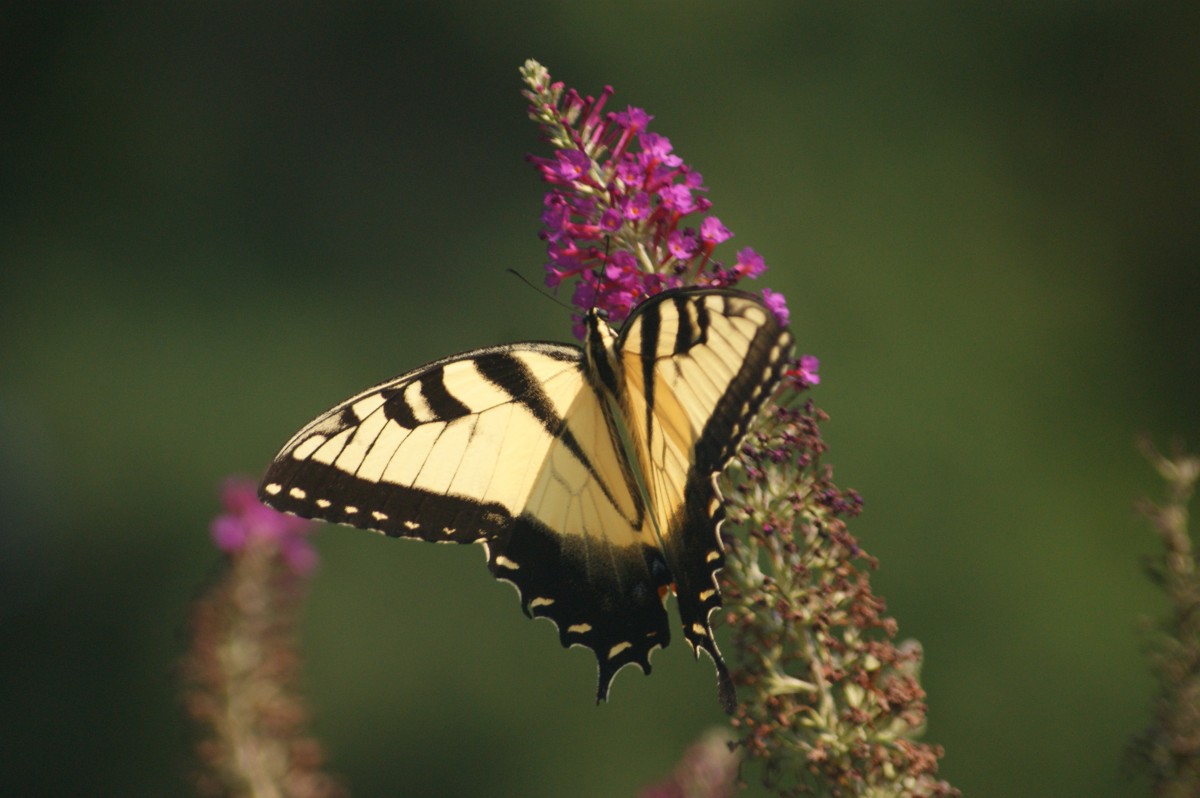
Tags: wing, leaf, flower, petal, wildlife, insect, flora, fauna, invertebrate, close up, monarch butterfly, nectar, macro photography, arthropod, pollinator, plant stem, moths and butterflies